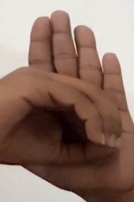
ASL sign: 0